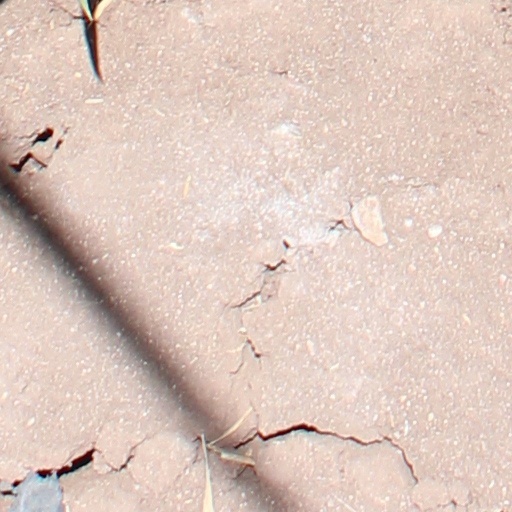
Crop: wheat